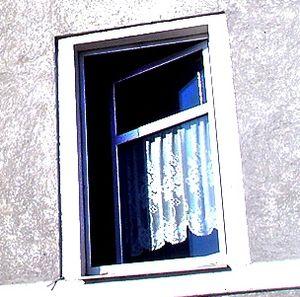
La notion de cinéma germano-turc est un terme de cinématographie décrivant principalement un cinéma d'artistes du groupe d'immigrés turcs dans le secteur germanophone. En outre, des films de l'aire linguistique allemande, ayant pour sujet principal la thématique germano-turque, sont également comptés parmi l'histoire du film germano-turc, quelle que soit l'origine du réalisateur.